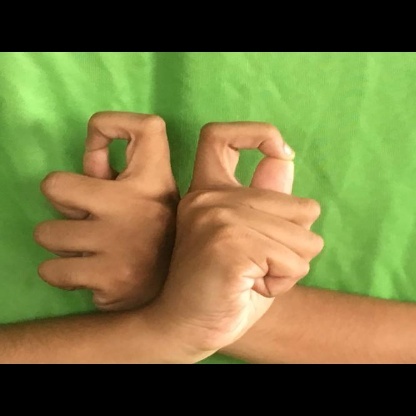
Mudra: Berunda